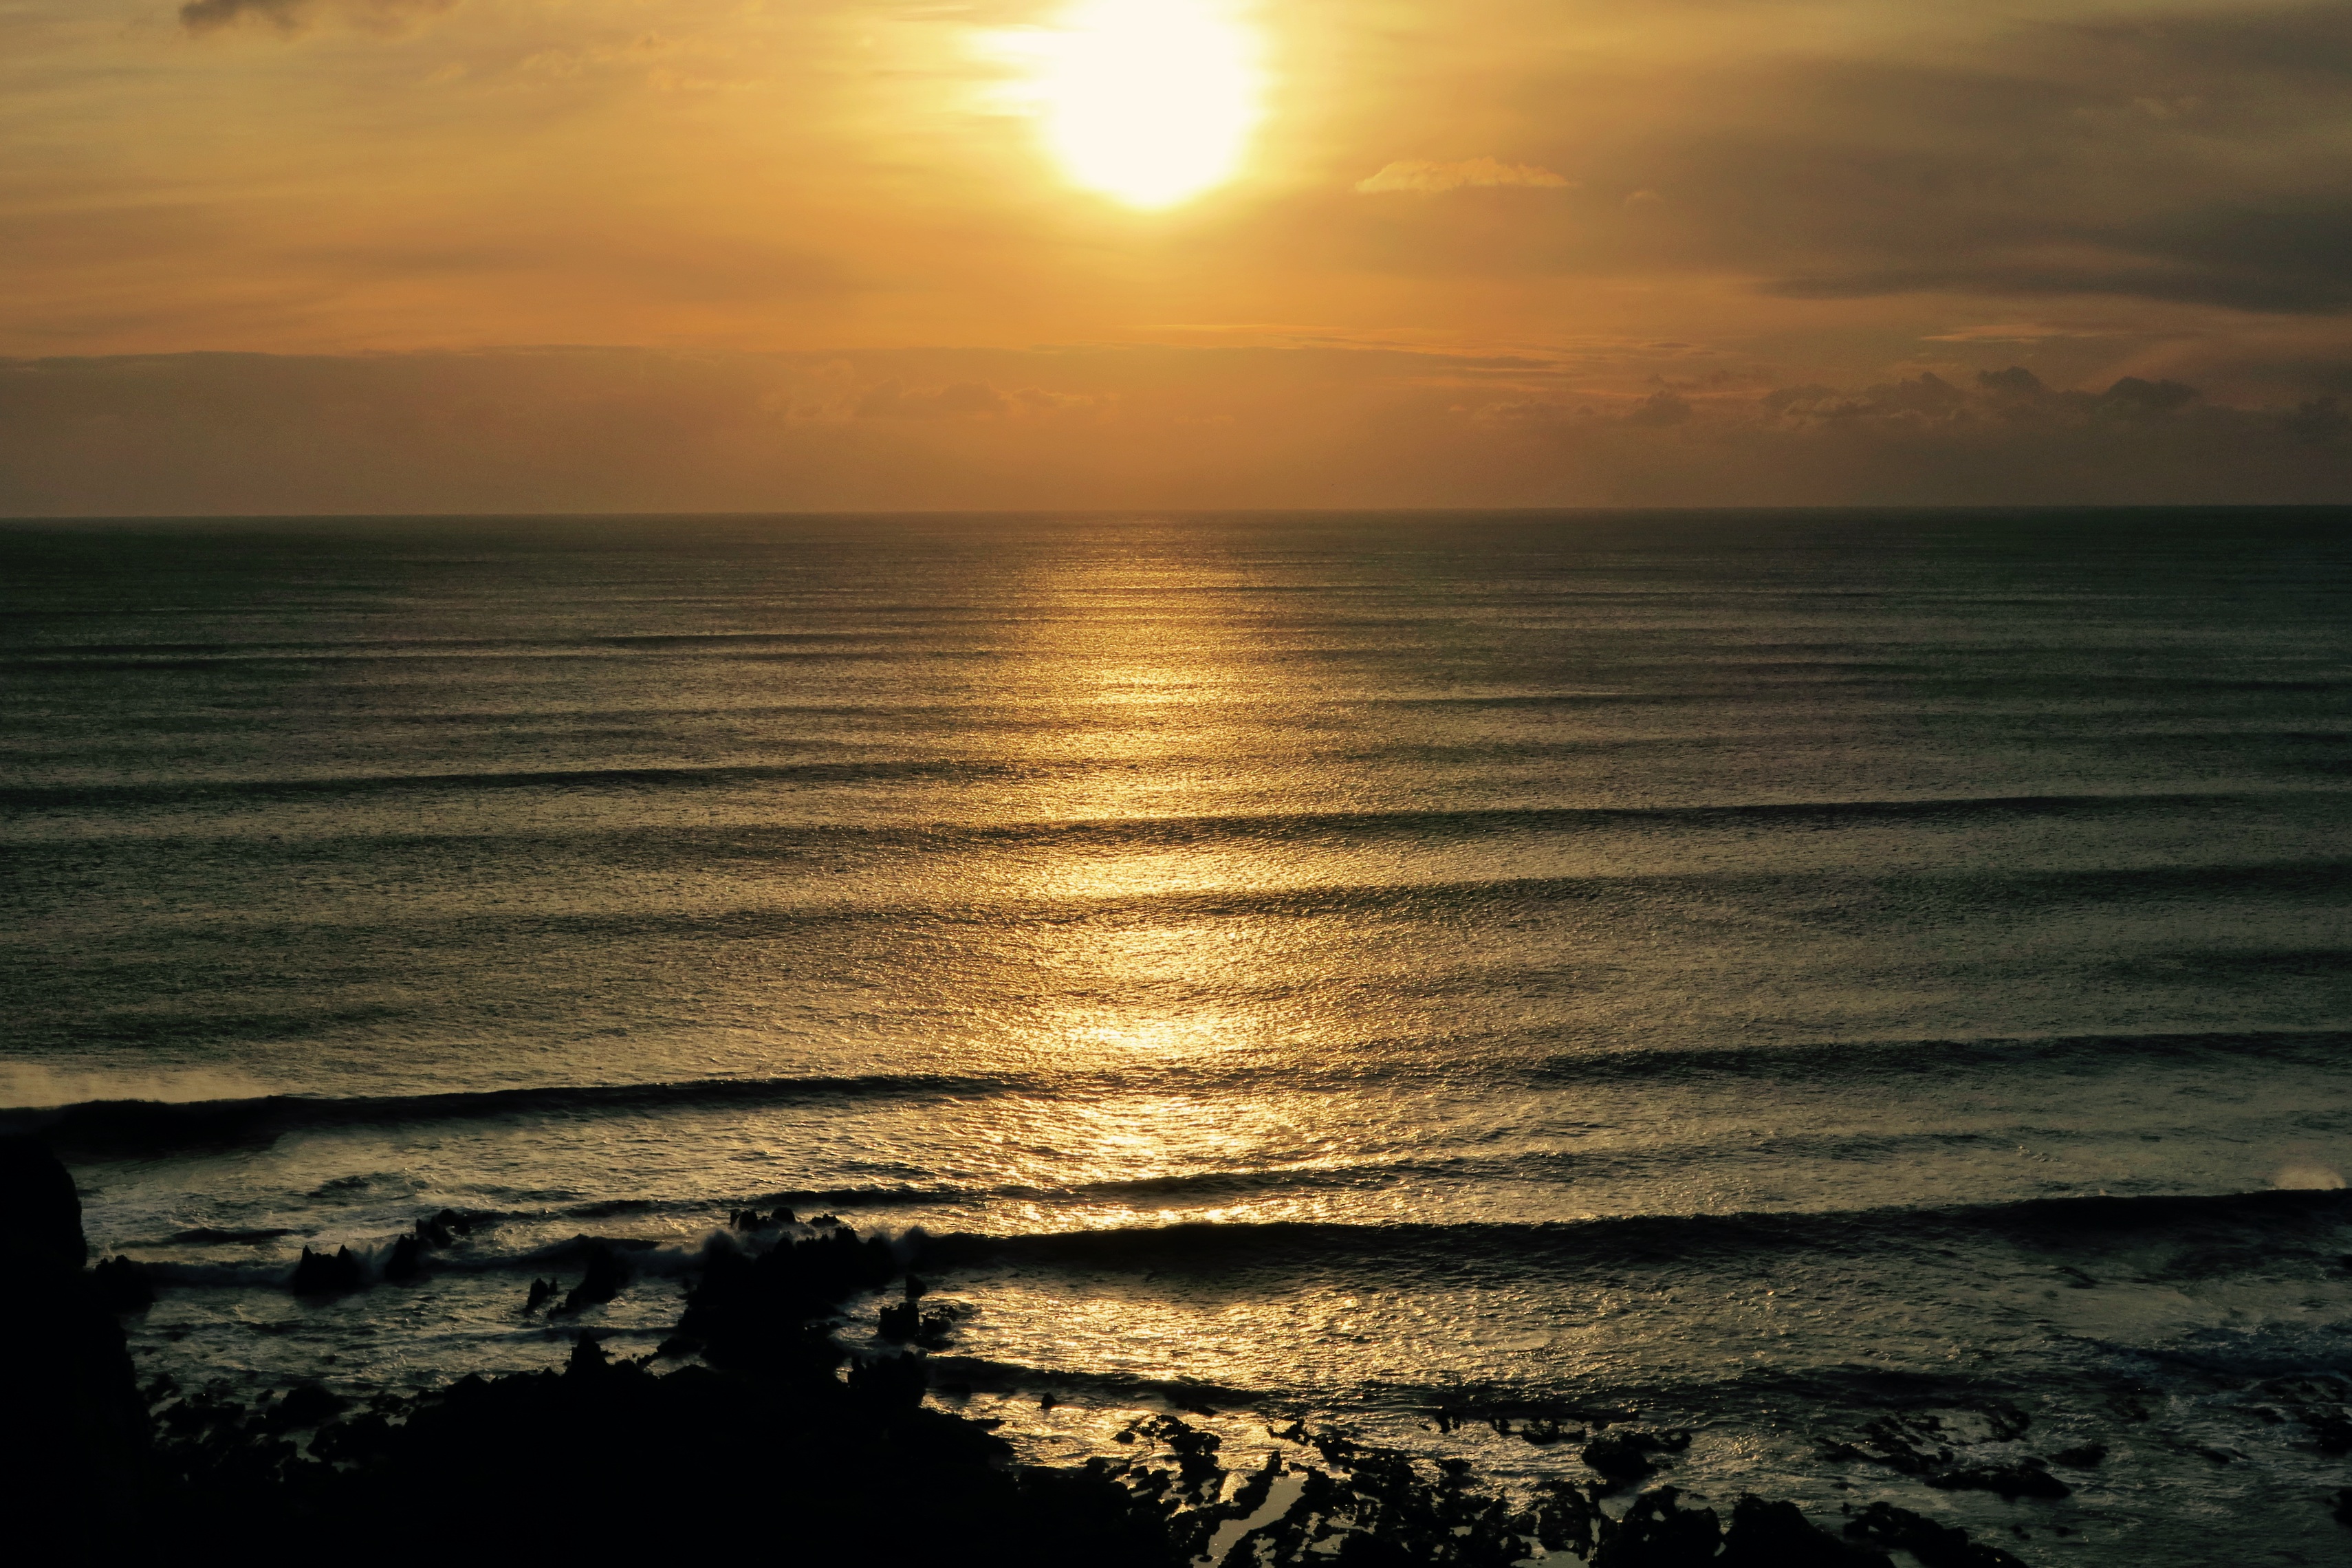
beach, sea, coast, ocean, horizon, cloud, sun, sunrise, sunset, sunlight, morning, shore, wave, dawn, atmosphere, dusk, evening, reflection, body of water, afterglow, wind wave